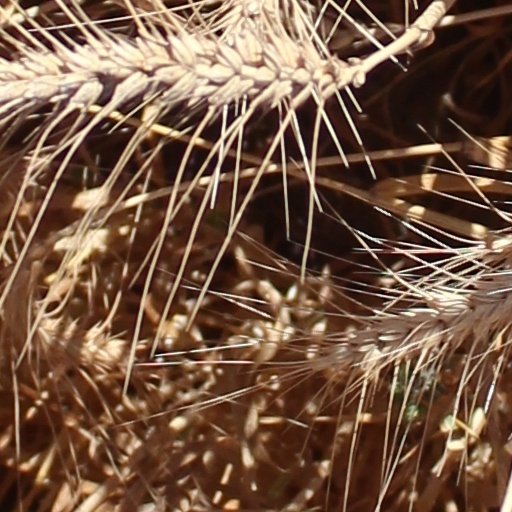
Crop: wheat